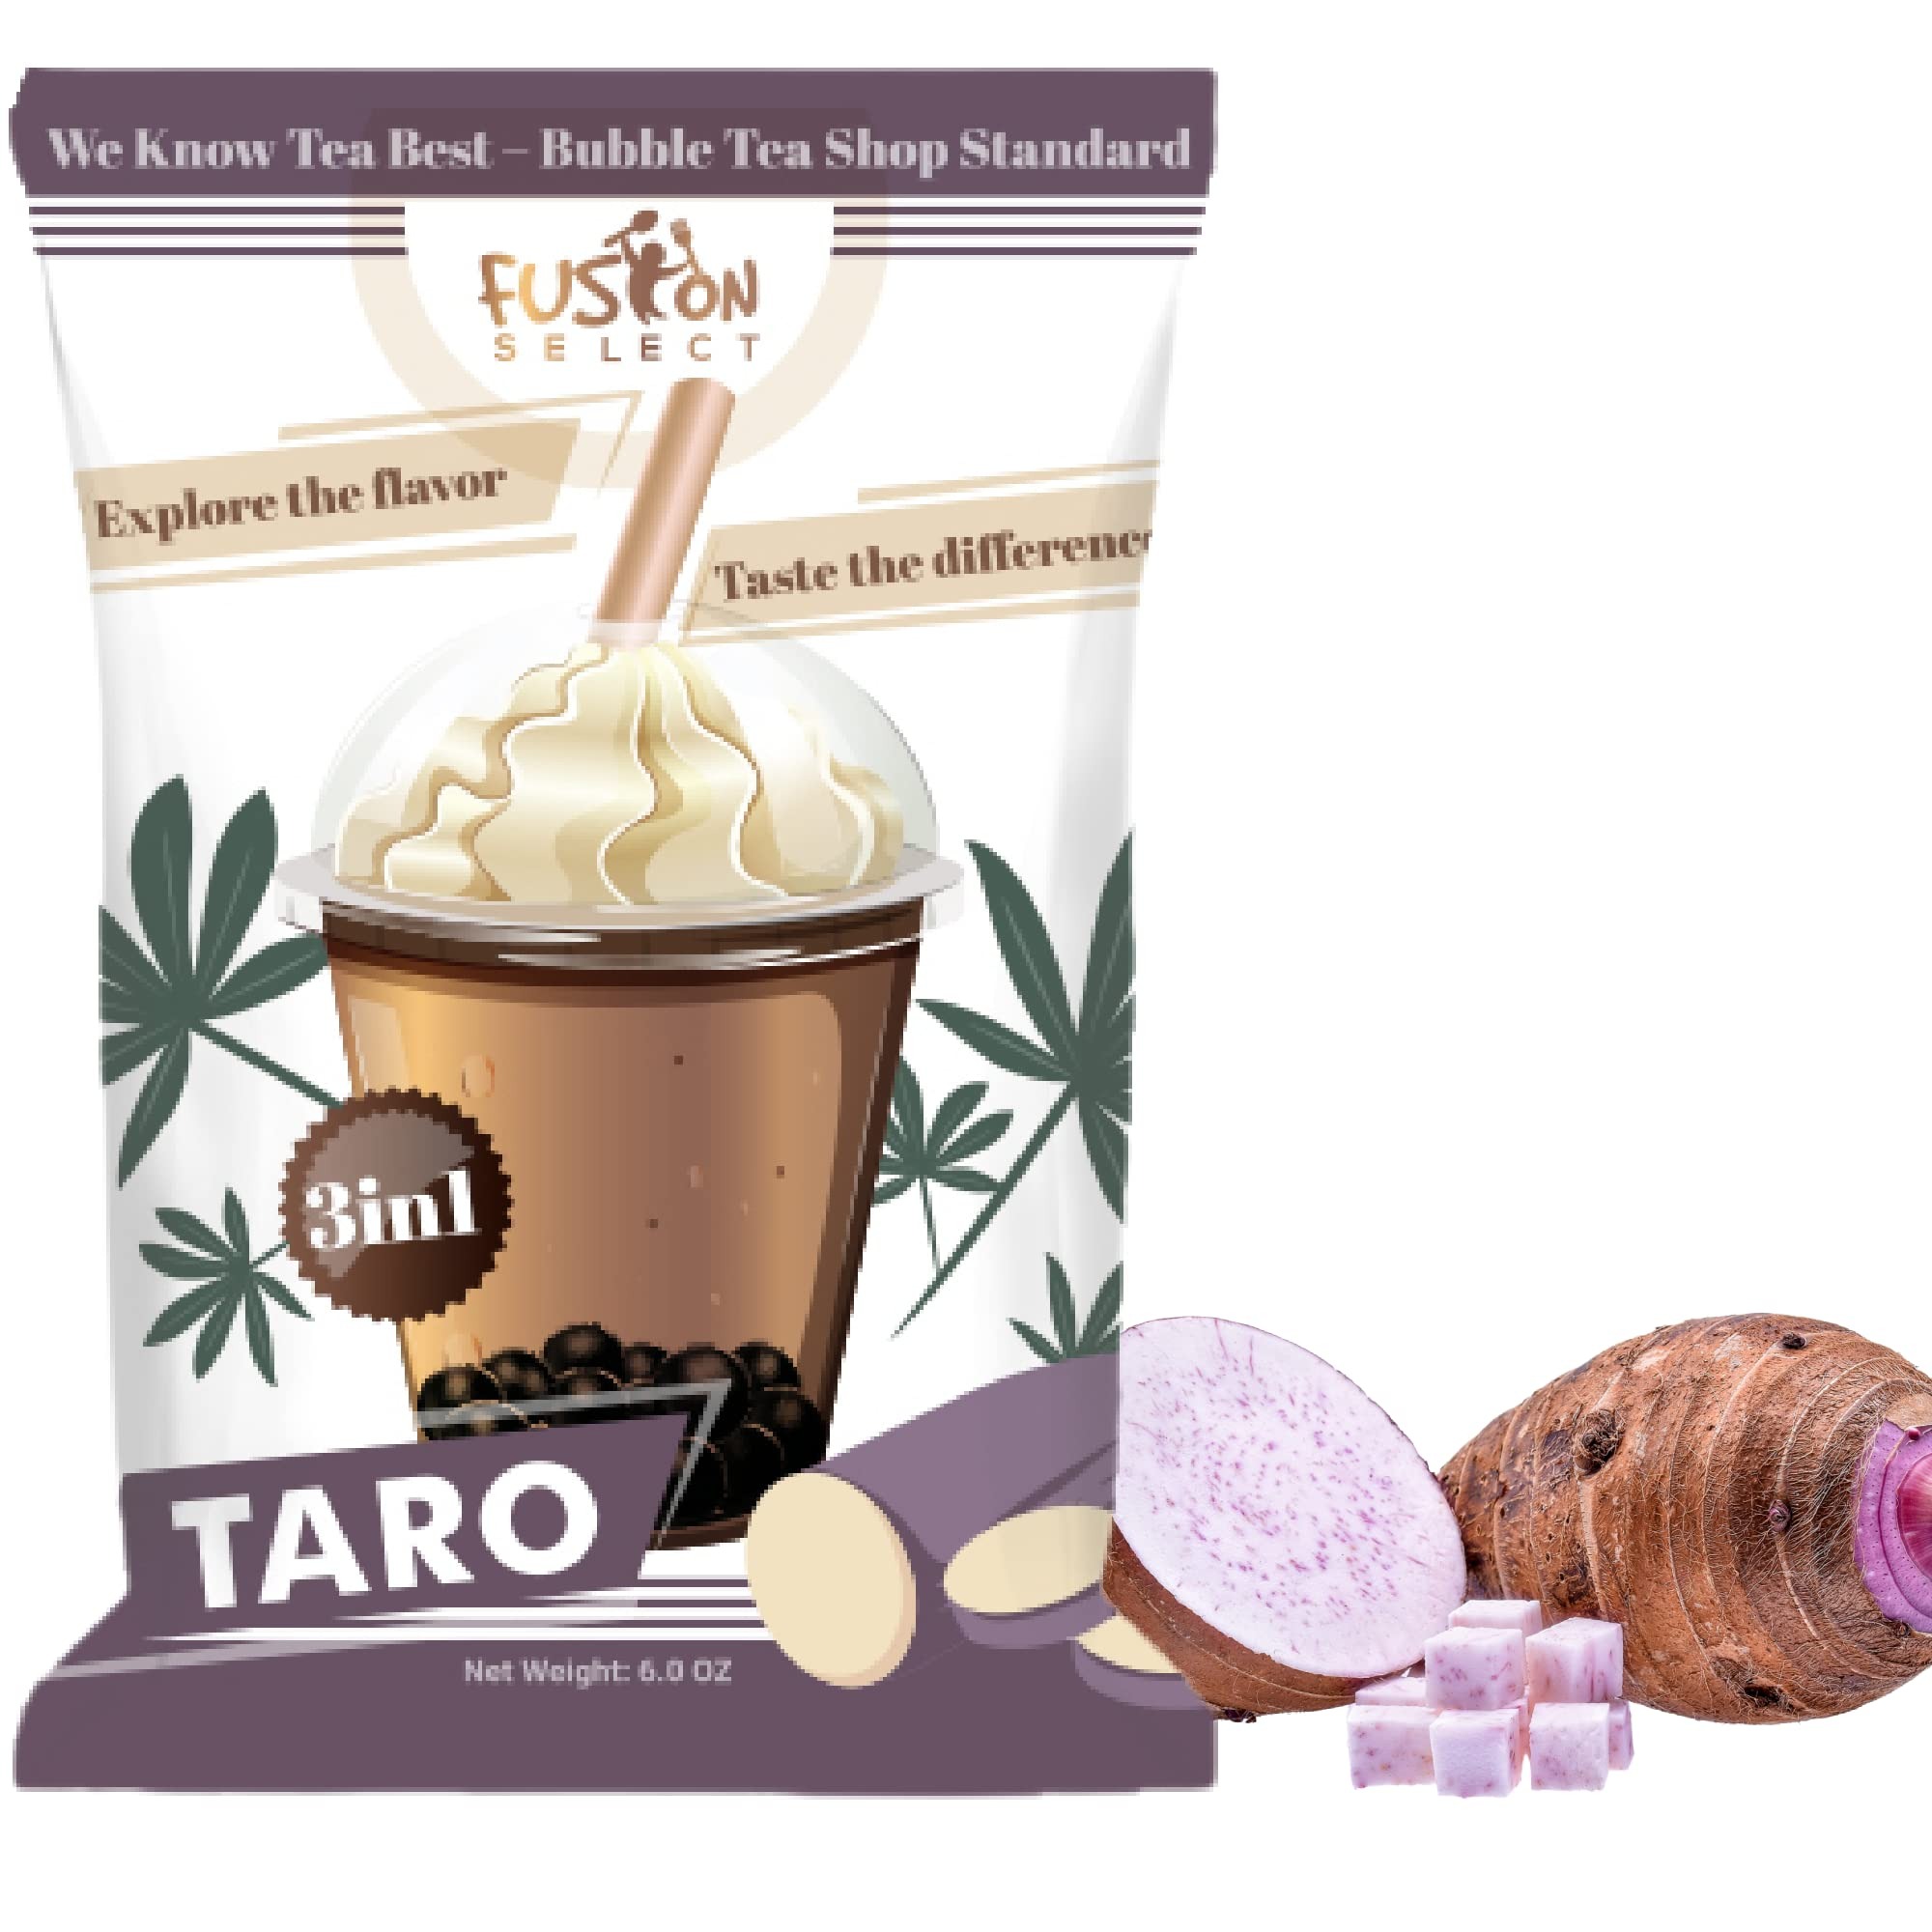
Item Name: Fusion Select Taro Bubble Tea Mix - Boba Tea Powder Flavored 3-in-1 Drink Powder with Cream & Sugar - Instant Pre-Mixed Beverage for Hot or Cold Blends & Yummy Frappes - 6 oz. Pack, Made in Taiwan
Bullet Point 1: ✅ COMPLETE MILK TEA POWDER MIX - Make authentic bubble tea with our 3-in-1 milk tea powder. Each variety tea is a perfect blend of your favorite flavor, cream, and sugar to satisfy your cravings.
Bullet Point 2: ✅ THE BEST FLAVORS - Not sure what choice of flavored tea you want to make? Our powdered tea beverages are available in honeydew, strawberry, mango, taro, milk tea, lychee, Thai tea, or coconut.
Bullet Point 3: ✅ SERVE IT HOW YOU LIKE IT - Our milk tea mix can be used to make hot and iced tea drinks or blended frappes and smoothies. Just add 5 ounces of water or milk for every 3 teaspoons of powder mixed.
Bullet Point 4: ✅ GREAT FOR ALL OCASSIONS: Birthdays, Mothers Day, Fathers Day, Office, Military and others. boba to jelly, you can let guests add the ingredients they desire.
Bullet Point 5: ✅ A SCRUMPTIOUS GIFT - Know a friend or someone in the family with a boba tea craze? They'll appreciate a pack of our boba milk tea mix so they can conveniently make their own drinks at home.
Value: 6.0
Unit: Ounce

Price: 7.99